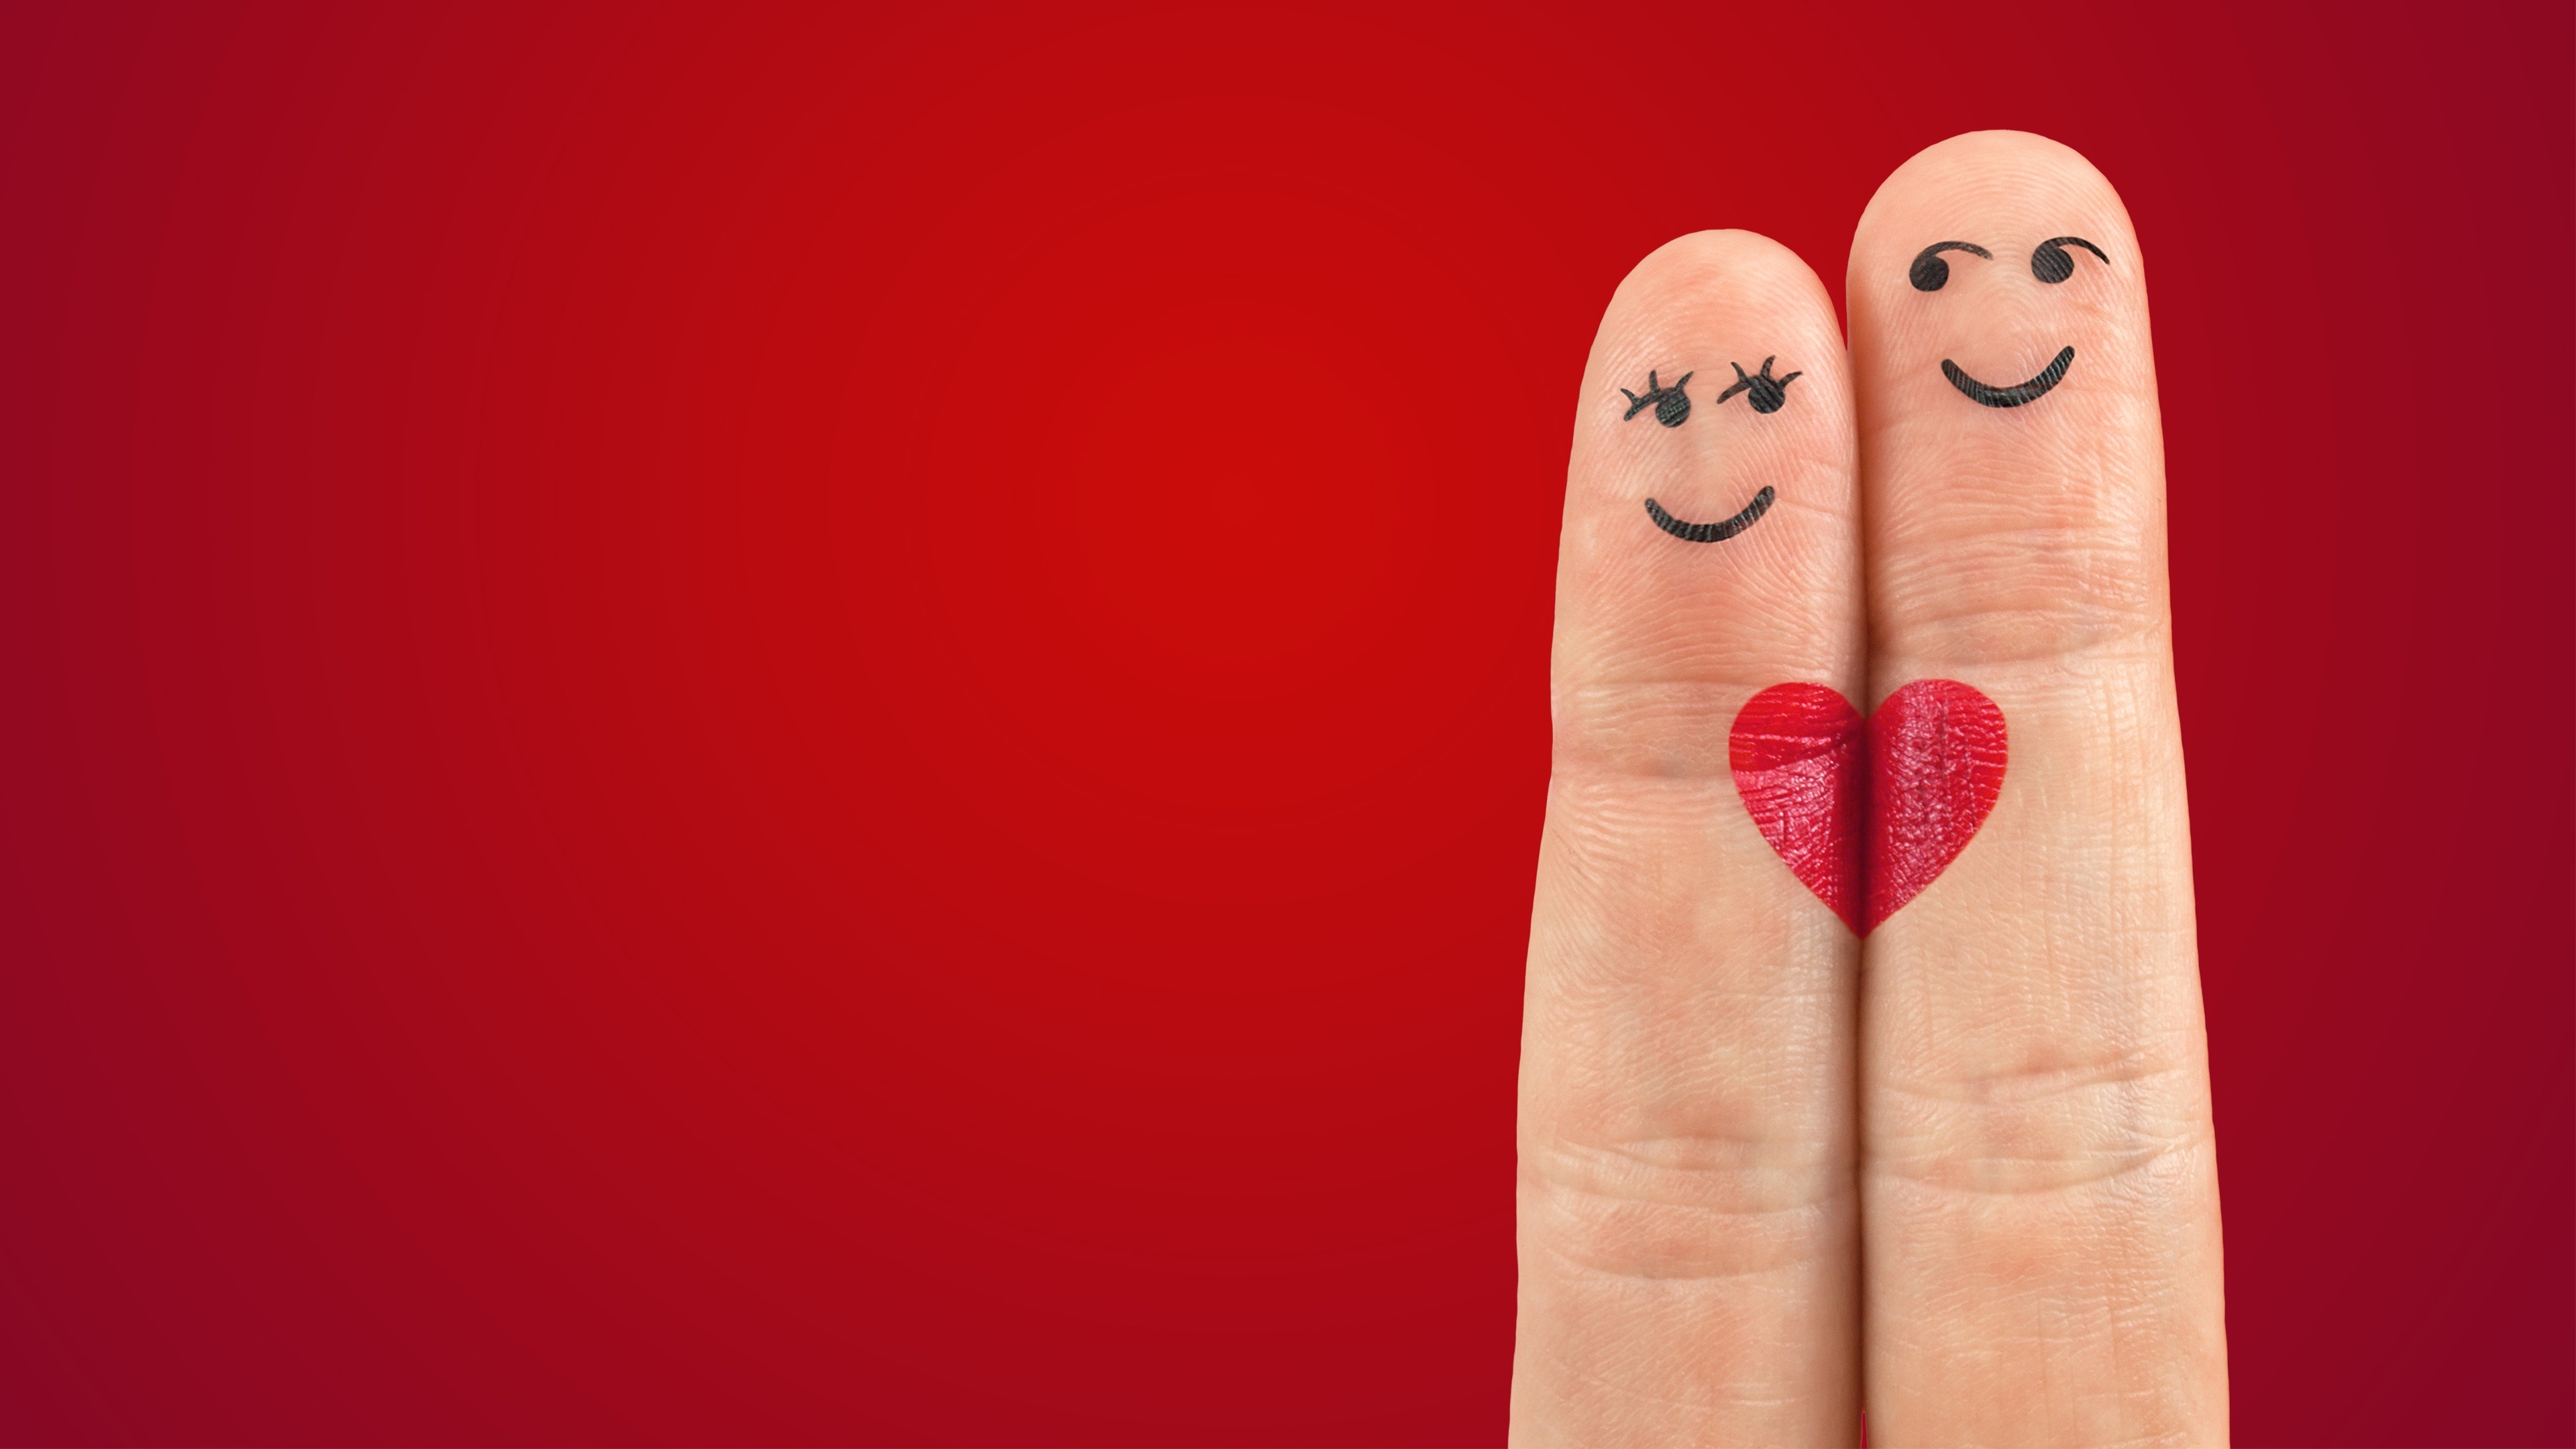
color, finger, nail, red, pink, leg, beauty, hand, arm, manicure, lip, toe, human body, cosmetics